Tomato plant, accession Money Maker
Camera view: tilt-top (135 deg); turntable rotation: 300 degrees
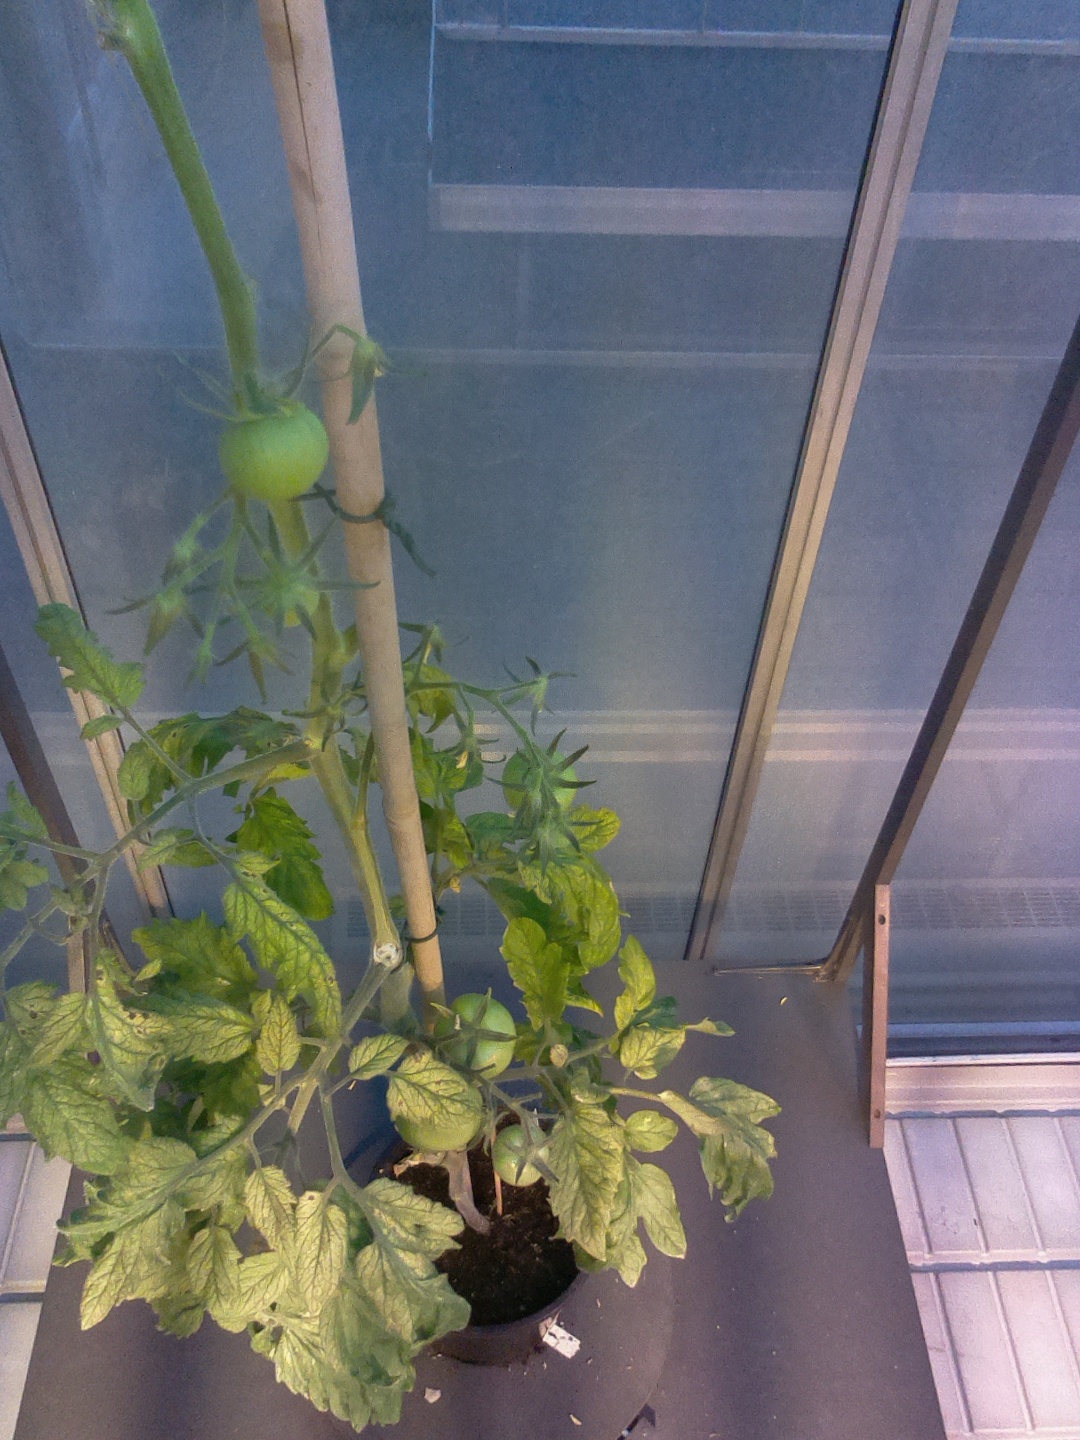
BBCH growth stage 78: 80% -90% of final fruit size